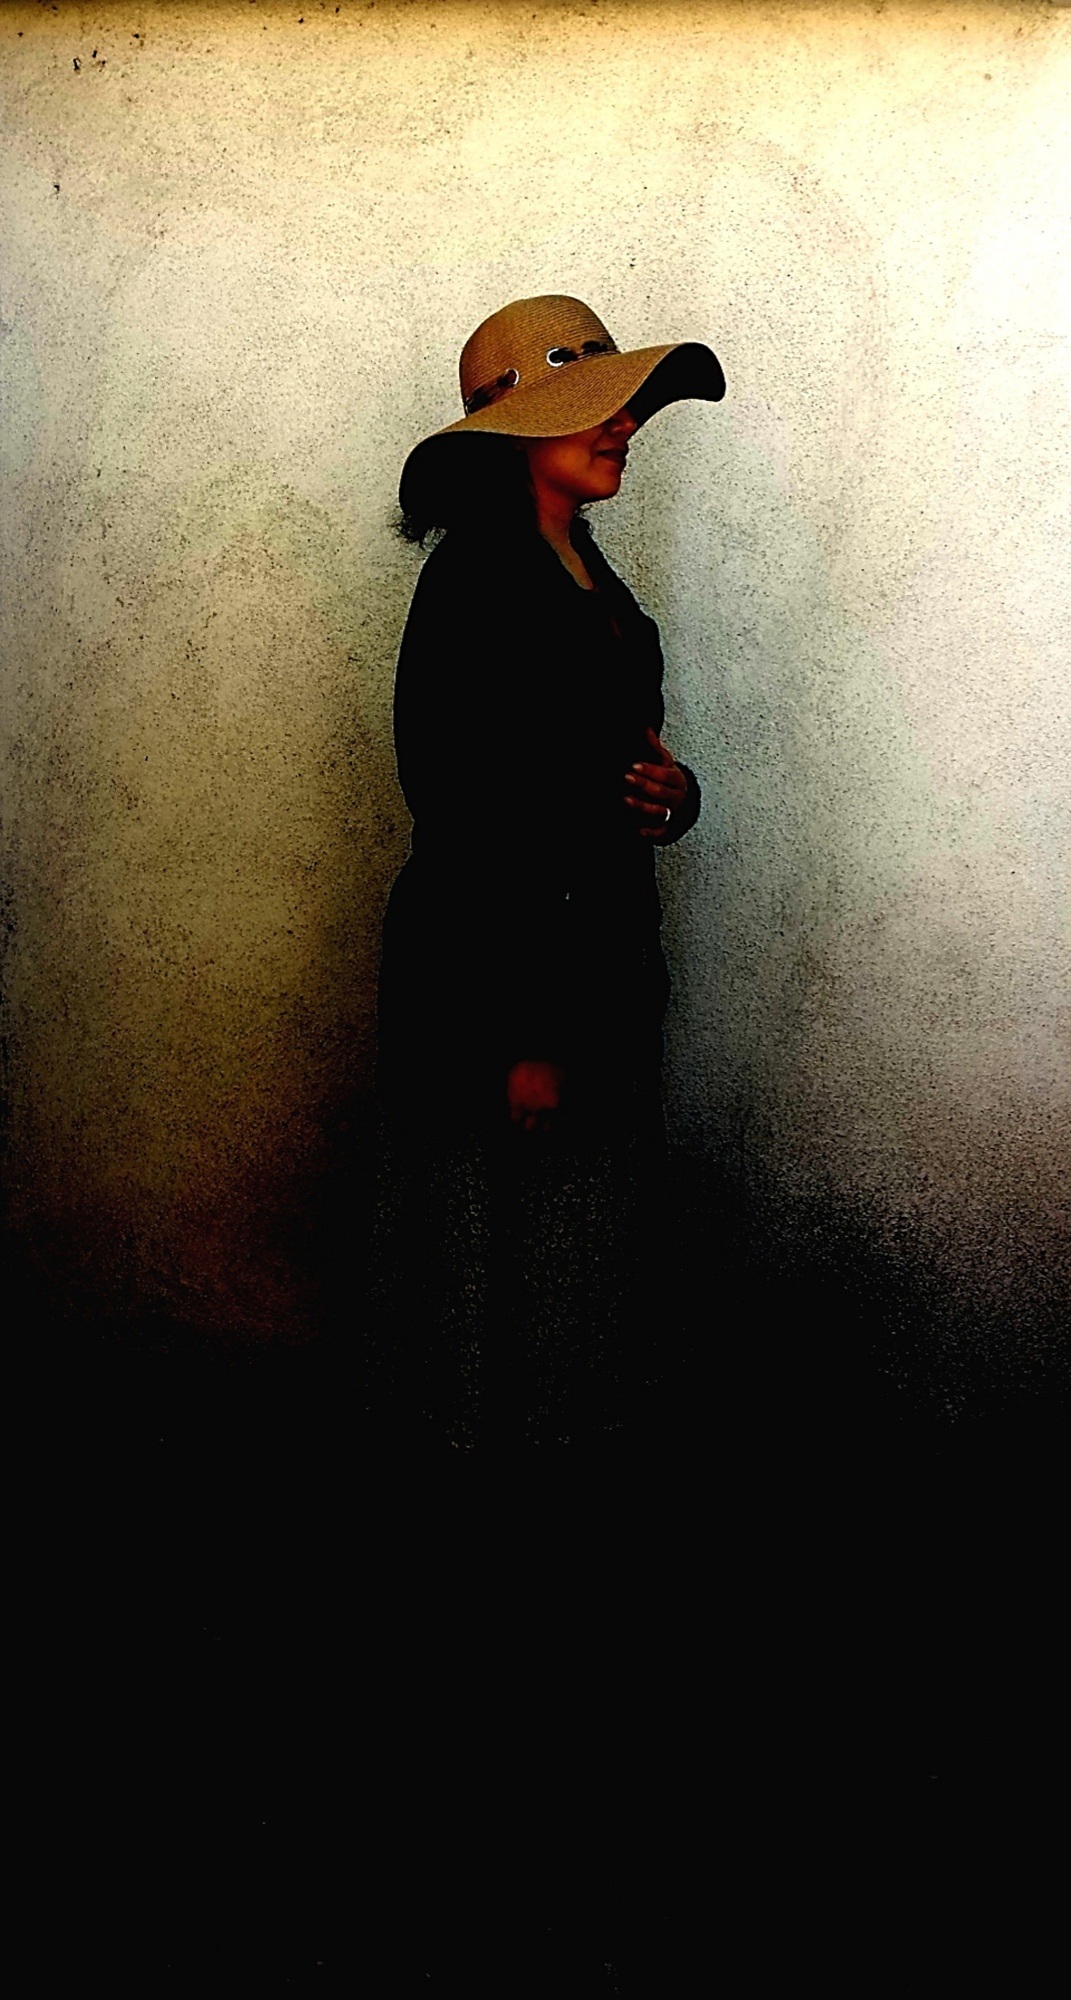
hand, silhouette, person, bird, light, people, girl, woman, vintage, retro, old, wall, photo, dark, female, portrait, model, red, shadow, human, hat, darkness, fashion, black, lady, face, dress, expression, age, style, body, emotion, adult, glamour, woman hat